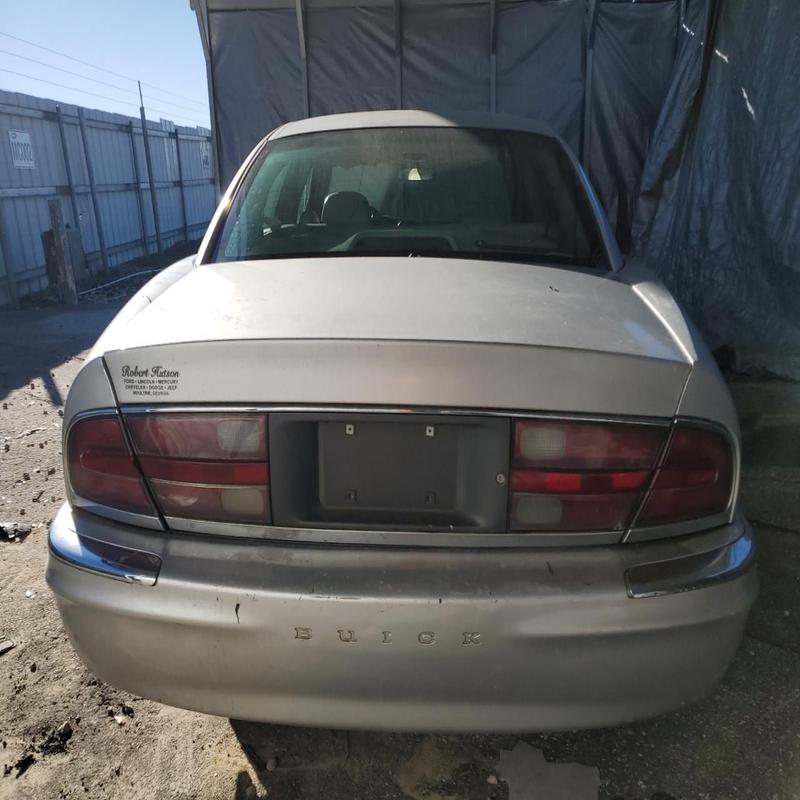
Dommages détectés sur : pare-choc arrière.
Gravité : mineur